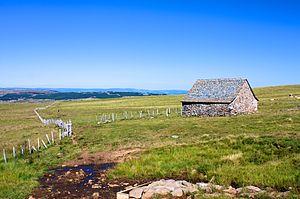
Paysage de l'Aubrac
Le laguiole, parfois appelé fourme de Laguiole, est un fromage au lait de vache cru de la région de l’Aubrac. Il doit son nom au bourg de Laguiole dans le département de l'Aveyron. Son nom fait l'objet d'une appellation d'origine contrôlée depuis 1961.
"L’aubrac est une race bovine française originaire du plateau de l'Aubrac, dans le sud du Massif central. C'est une vache de taille moyenne, à la robe fauve avec les muqueuses, le toupet de la queue, le bout des cornes en lyre et le contour des oreilles noirs. Autrefois utilisée pour le travail, le lait et la viande. Aujourd'hui, c'est une race allaitante destinée à produire de la viande et du cuir. Les éleveurs l'apprécient notamment pour sa rusticité et ses qualités maternelles, qui lui permettent d'élever facilement ses veaux. Elle est souvent croisée avec des races typées ""viande"" comme le charolais pour améliorer la conformation de ceux-ci.